Children's Fairyland

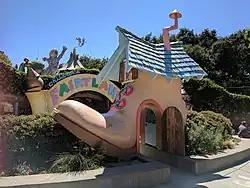
Entrance to Children's Fairyland

Children's Fairyland, U.S.A. is an amusement park, located in Oakland, California, on the shores of Lake Merritt. It was one of the earliest "themed" amusement parks in the United States. Fairyland includes of play sets, small rides, and animals. The park is also home to the Open Storybook Puppet Theater, the oldest continuously operating puppet theater in the United States.